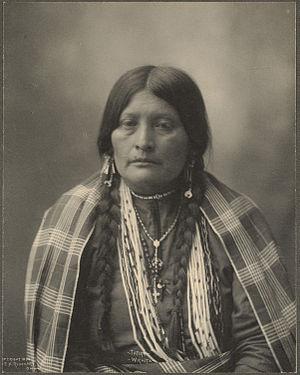
Les Wichitas sont une tribu d'Amérindiens vivant actuellement dans les États américains du Kansas, de l'Oklahoma et du Texas. Leur langue, le wichita, est une langue de la famille des langues caddoanes au sein desquelles elle constitue un sous-groupe. La langue est quasiment éteinte ; en 1992, il ne restait qu'une douzaine de locuteurs, tous âgés.